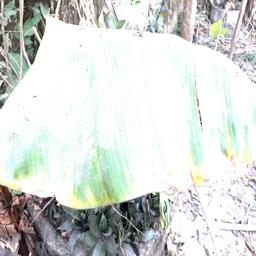
Label: POTASSIUM DEFICIENCY